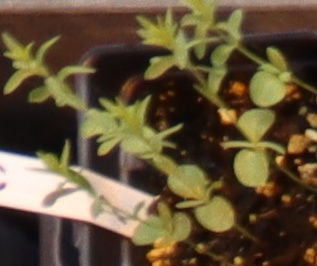
Label: Flax